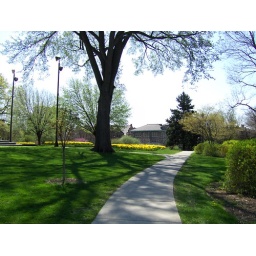
The grass in Scoville Park has turned a beautiful shade of green as Spring has come.